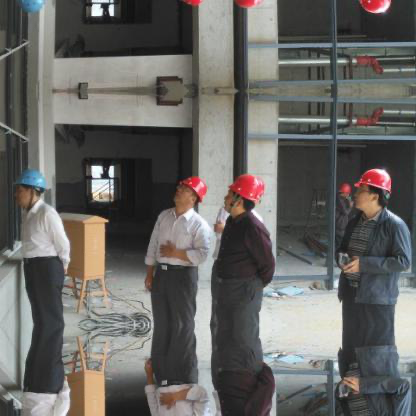
Objects in the image:
label: helmet
label: helmet
label: helmet
label: helmet
label: helmet
label: helmet
label: helmet
label: helmet
label: helmet